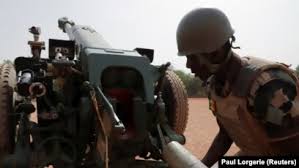
Label: D-30